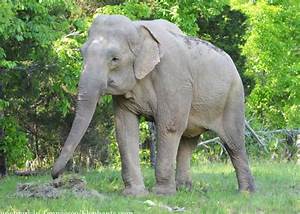
Label: elefante